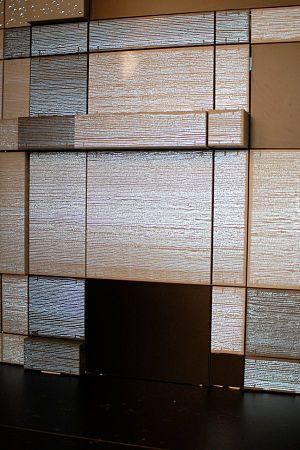
Le béton translucide est un matériau de construction en béton ayant la propriété de transmettre la lumière due à des éléments optiques intégrés. La lumière est conduite à travers le béton d'une extrémité à l'autre. Par conséquent, les fibres doivent traverser l'ensemble du matériau. Ceci résulte en un motif de lumière sur l'autre surface en fonction de la structure des fibres. Les ombres projetées sur un côté apparaissent comme des silhouettes à travers le matériau.